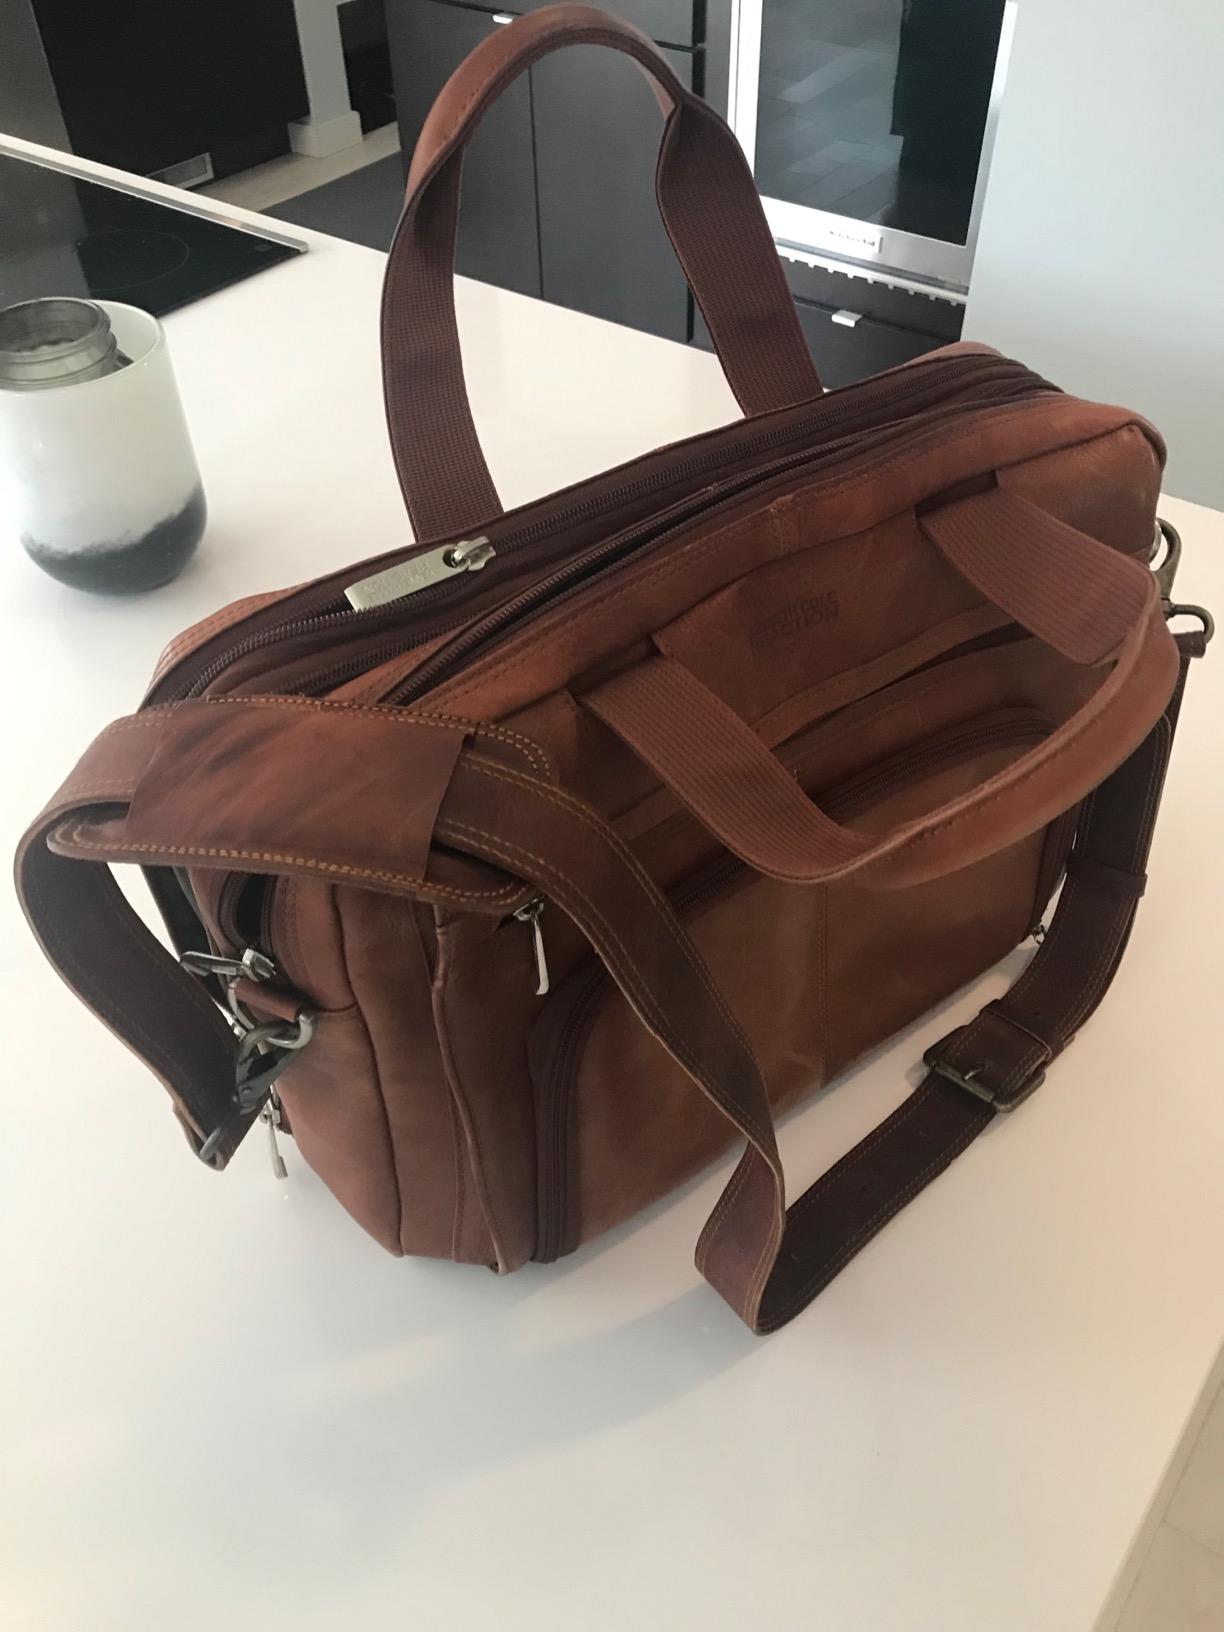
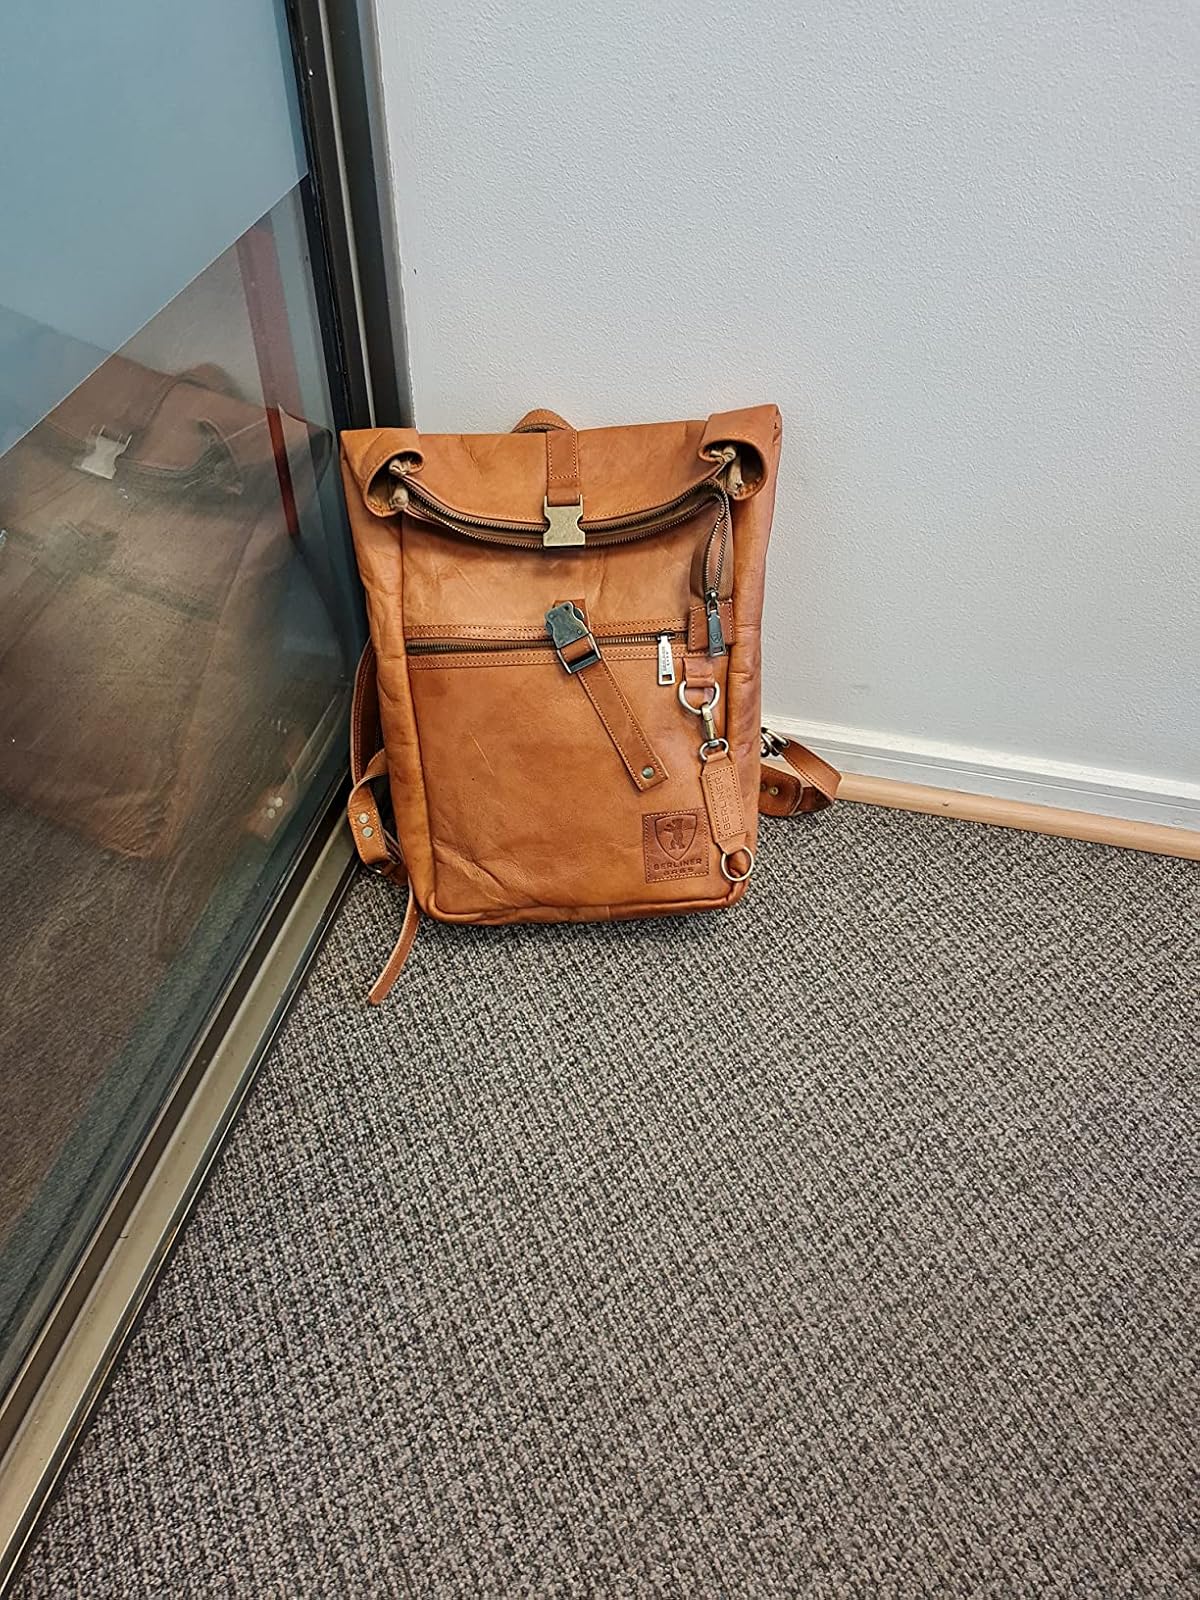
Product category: bag
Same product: no